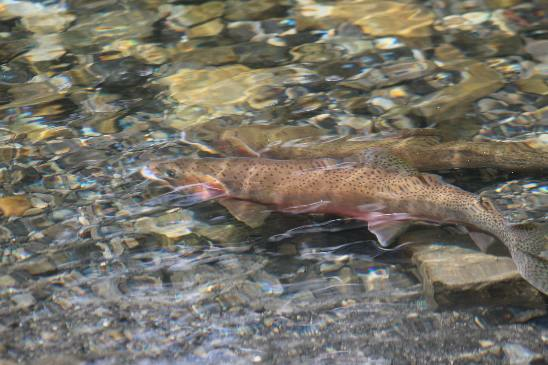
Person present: No